Oudenaarde

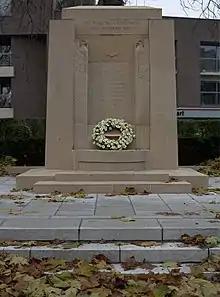
Monument in Oudenaarde honoring the 40,000 members of the US 37th and 91st Divisions who fought there October 30 – November 11, 1918

The history of the current municipality of Oudenaarde starts in 974, when Otto II, Holy Roman Emperor and king of Germany, built one of its three fortifications on the Scheldt at Ename to protect his kingdom against possible attacks from Francia (next to the other frontier post at Valenciennes, later in also the Margraviate of Antwerp). Ename grew very fast. By 1005, the town already had a couple of churches and had become the largest town in the Duchy of Lotharingia. In 1034, Ename was destroyed by an irregular army that surrendered the city to Count Baldwin IV. In 1047, the son of Baldwin V (peacefully) received the imperial fief from the German emperor. The fief was, however, confiscated in 1047 when the Baldwins rebelled against the German empire. In 1062, Baldwin V, together with his wife, founded the Benedictine abbey of Saint Salvator. By that time, the former merchants and guild artisans of Ename easily got across the Scheldt to the recently founded city of Oudenaarde.